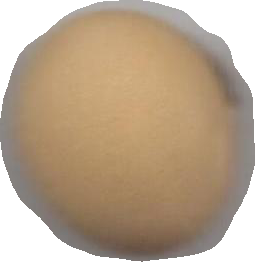
Variety: Dega